Dustin McDaniel

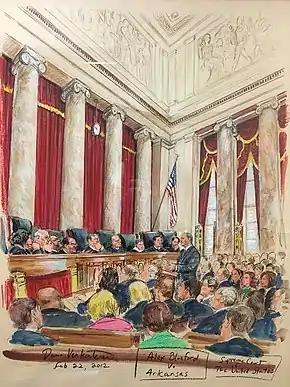
Dustin McDaniel presenting his arguments to the justices of the U.S. Supreme Court in "Blueford v. Arkansas".

During his second term, McDaniel became the first Arkansas Attorney General to argue before the U.S. Supreme Court in nearly 16 years, successfully arguing the State's position in Blueford v. Arkansas" (2012).